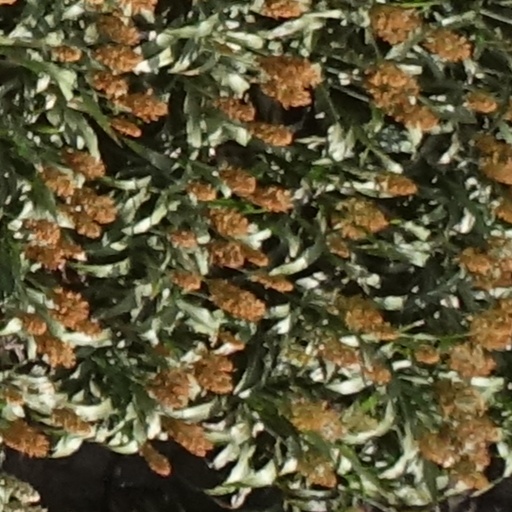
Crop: sorghum